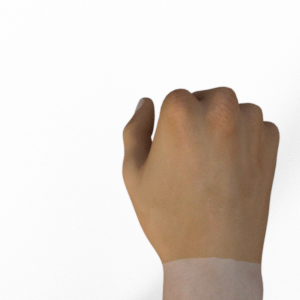
Label: rock